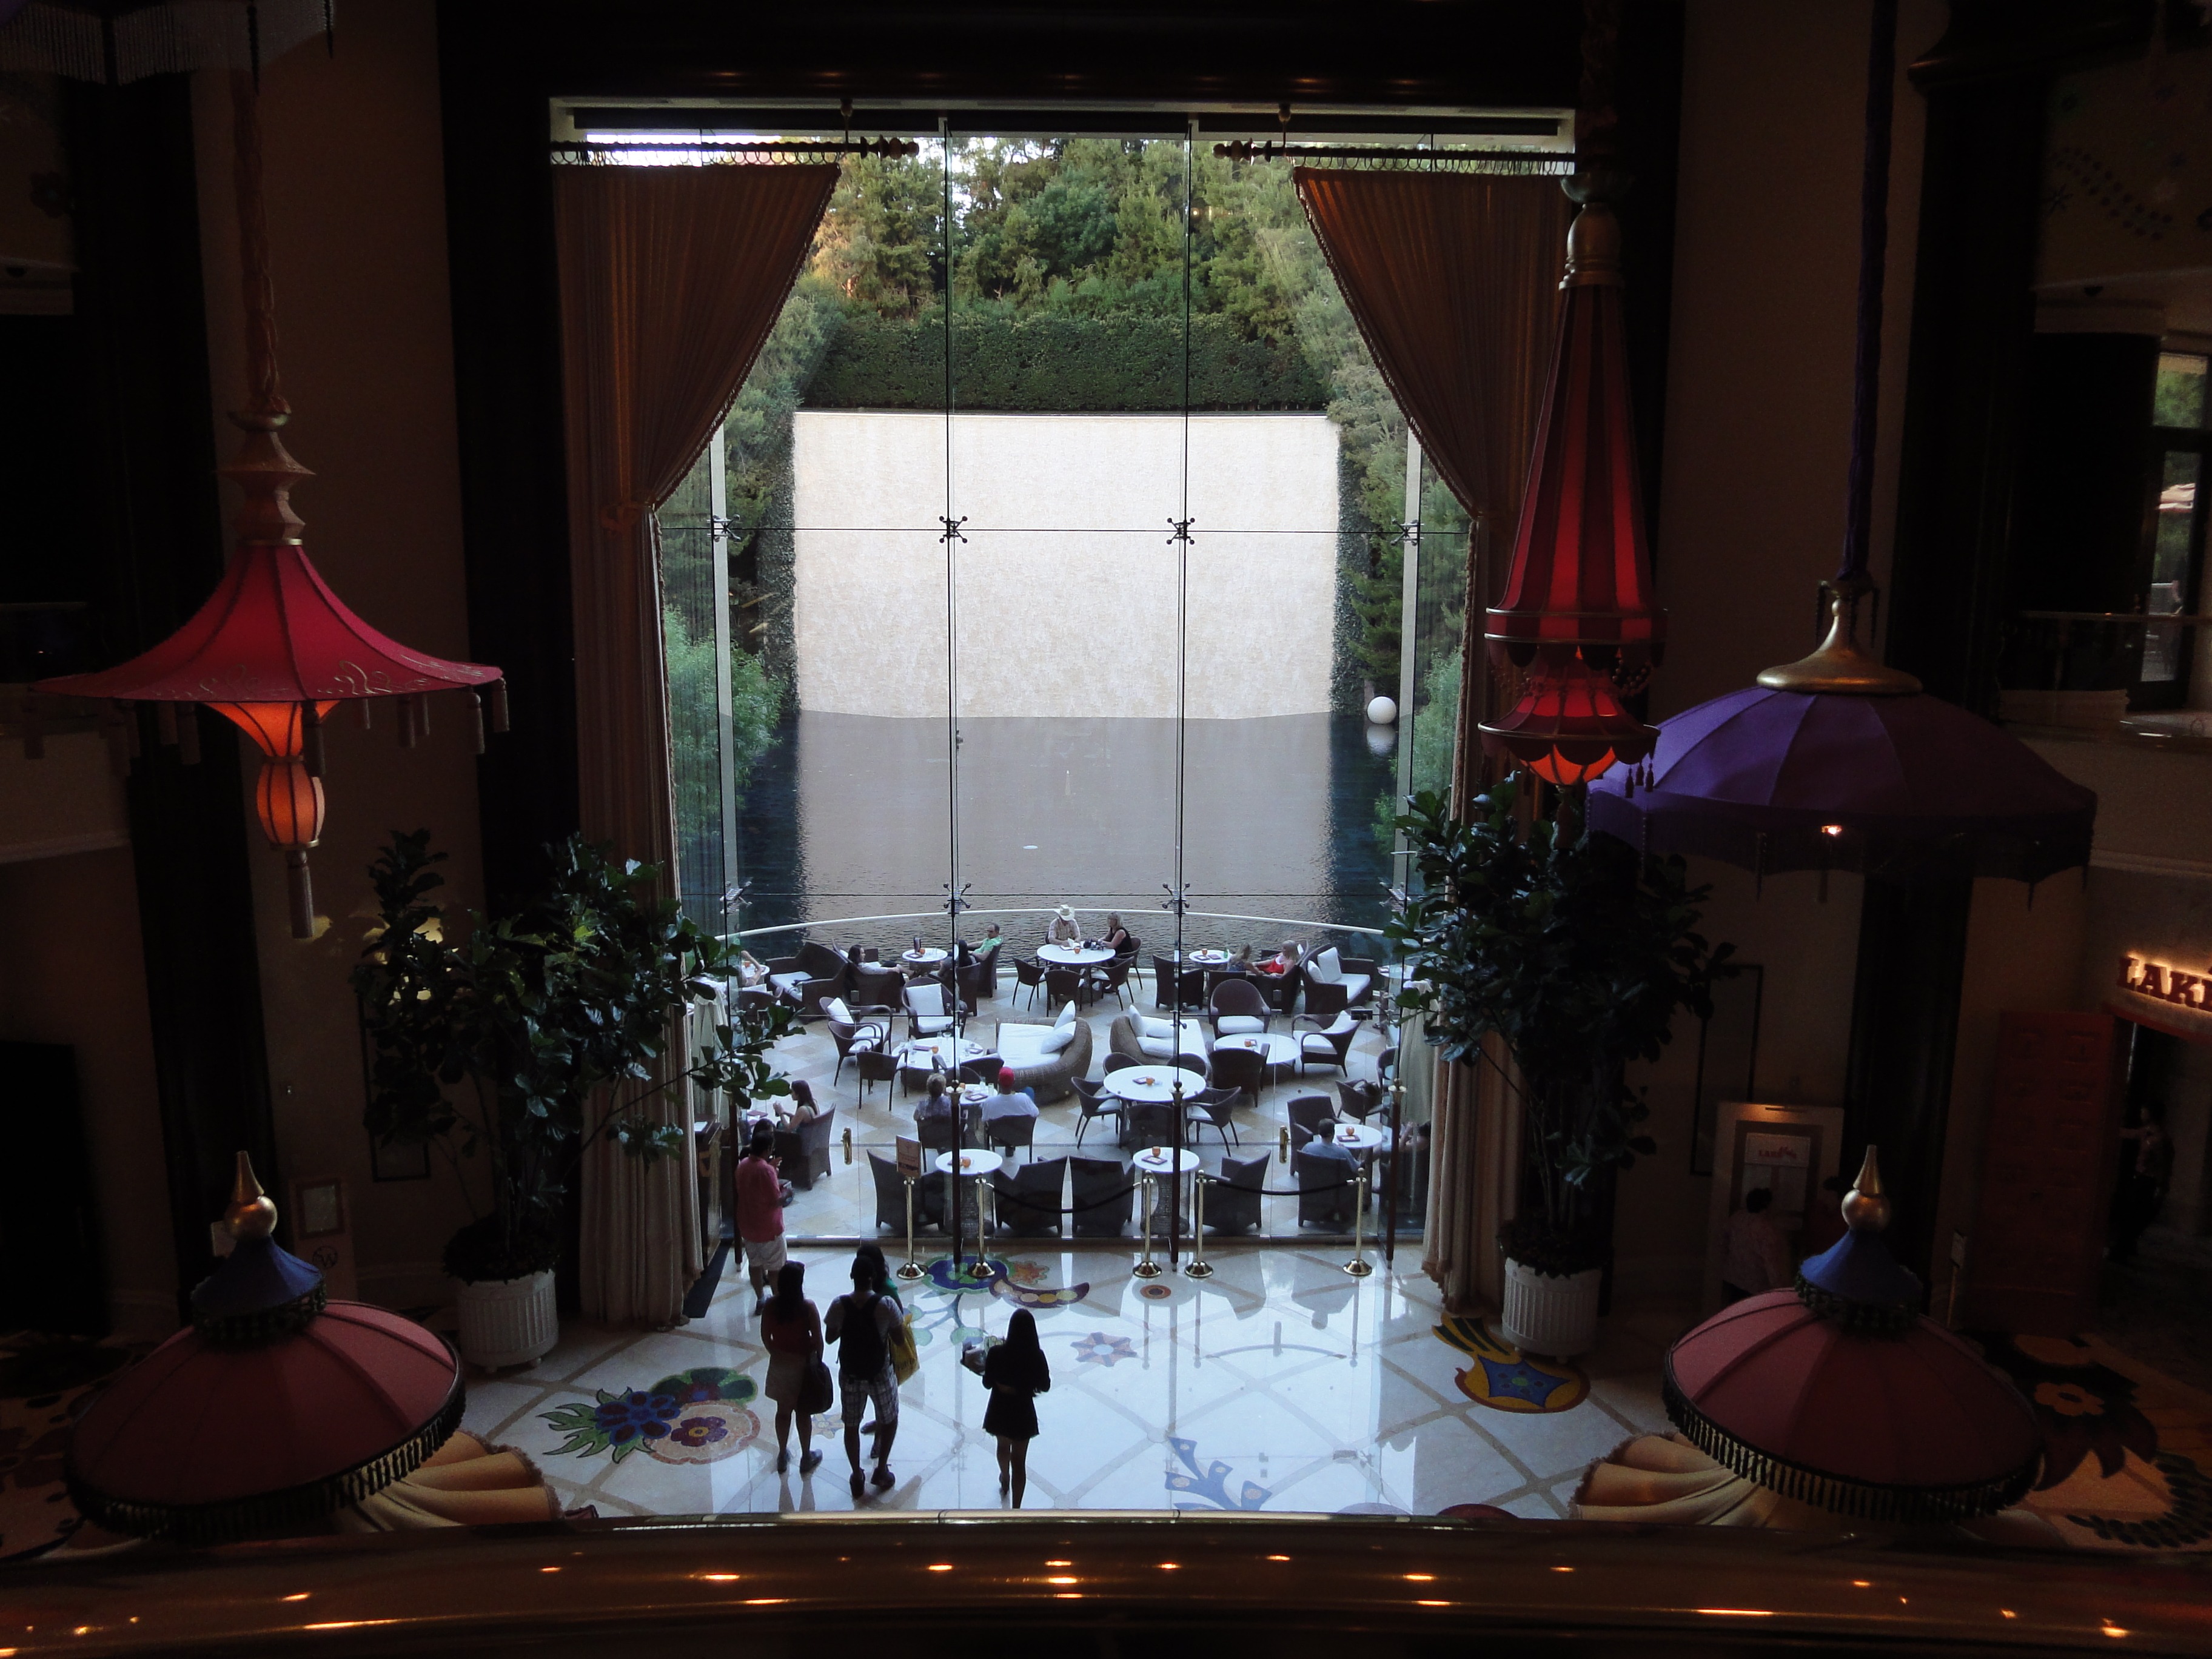
interior, restaurant, vacation, tourist, travel, meal, journey, holiday, trip, leisure, modern, luggage, interior design, stage, location, relaxation, hotel, resort, nevada, accommodation, destination, las vegas, luxurious, pamper, wynn hotel